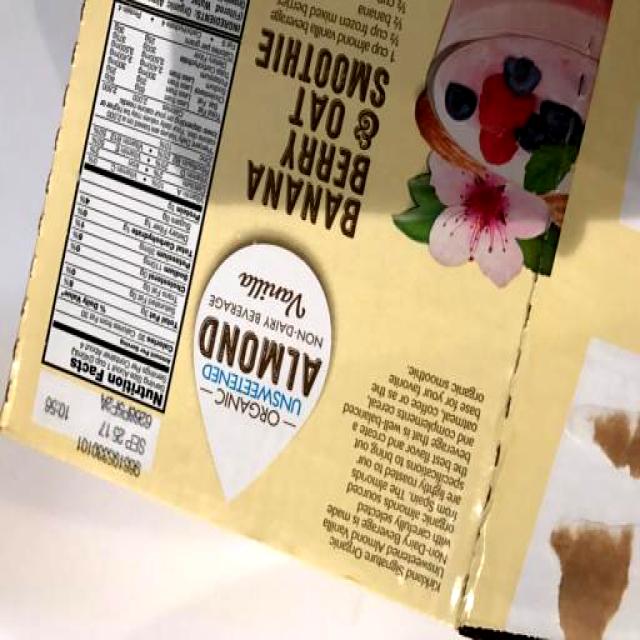
Label: Paper